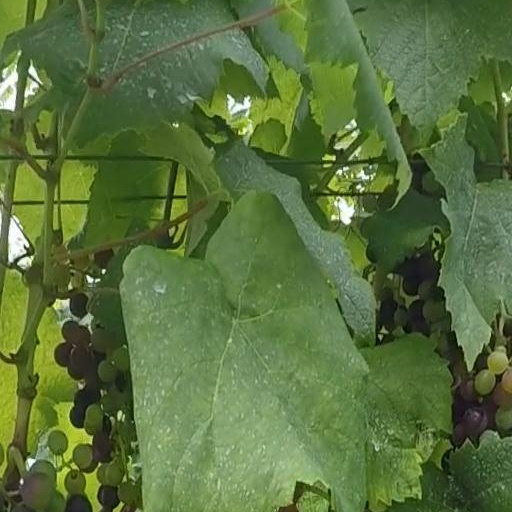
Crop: grape